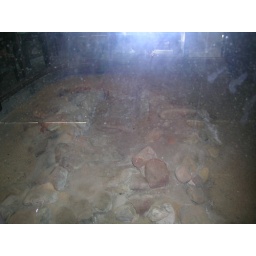
Glass house where the first Germans produced glass in 1609